Sky position (RA, Dec in degrees): 206.336, -1.969
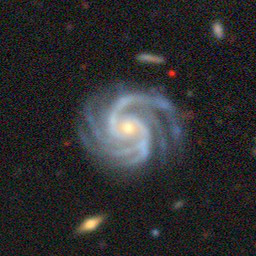
Galaxy morphology: Unbarred Tight Spiral Galaxies